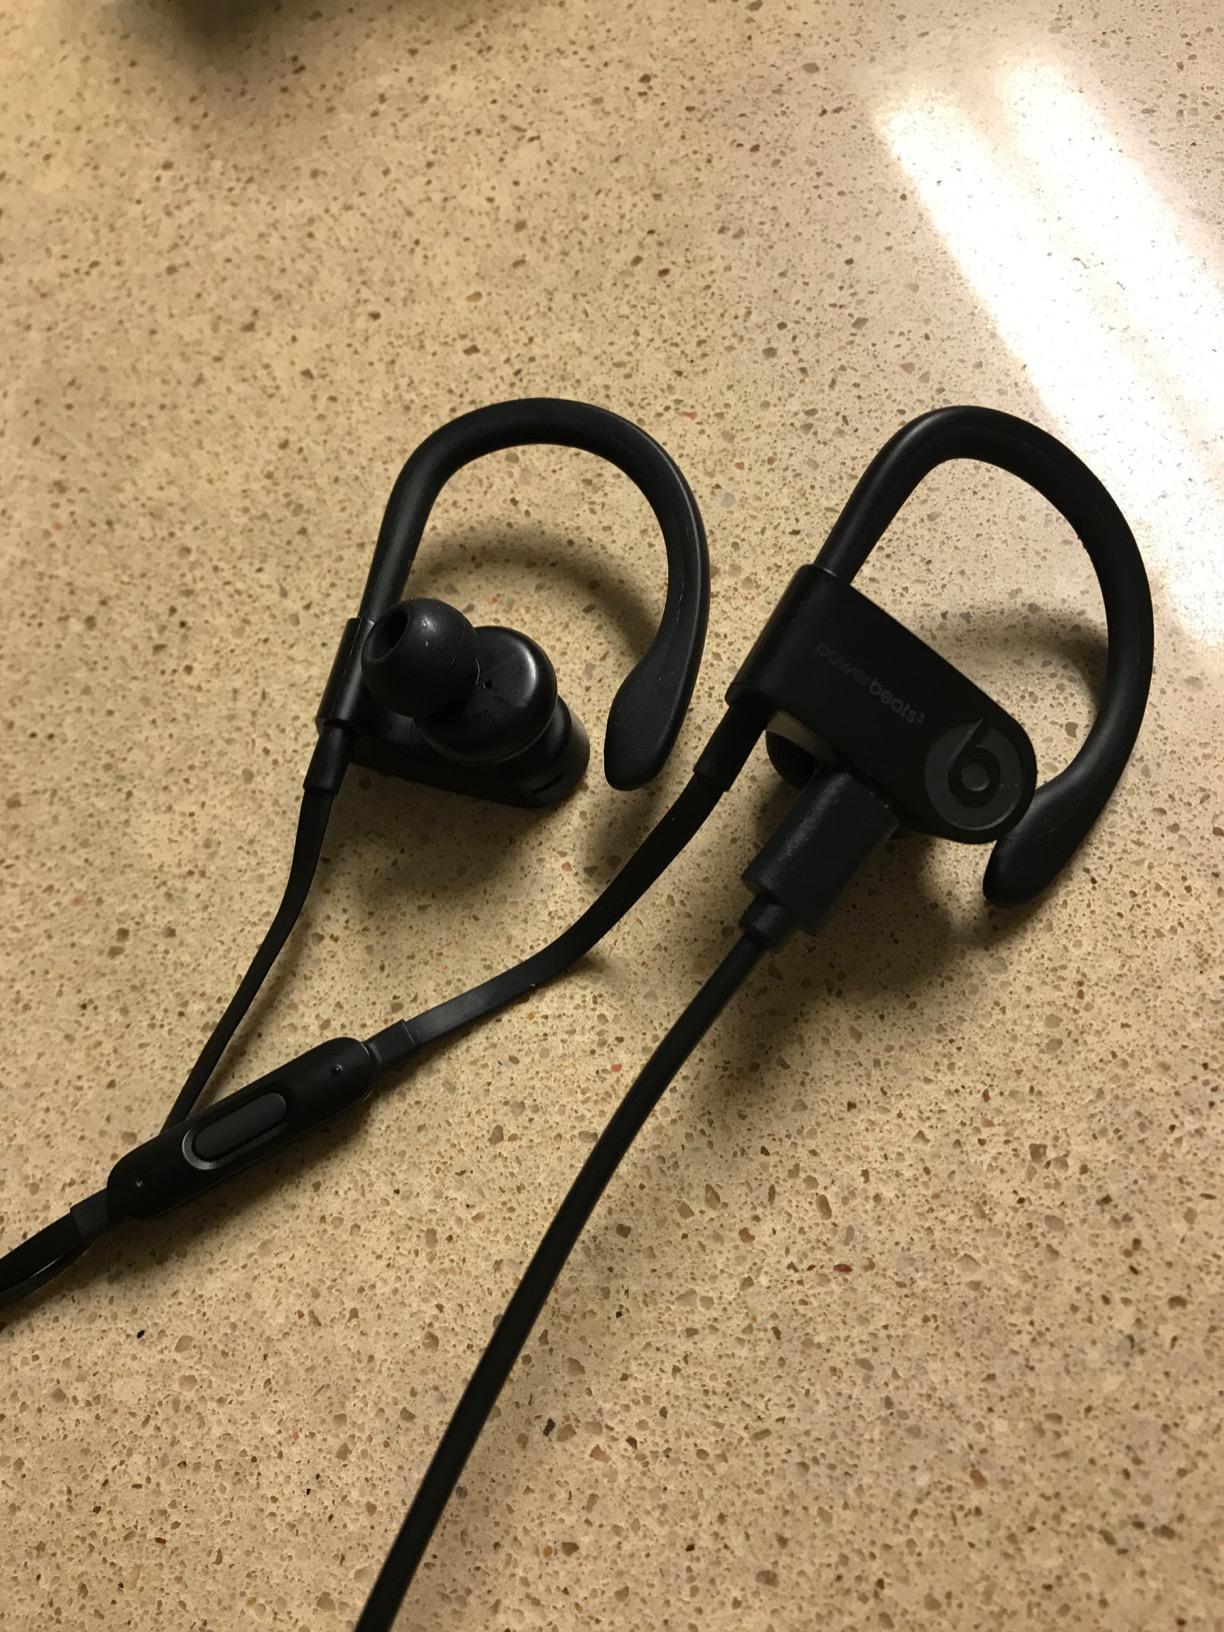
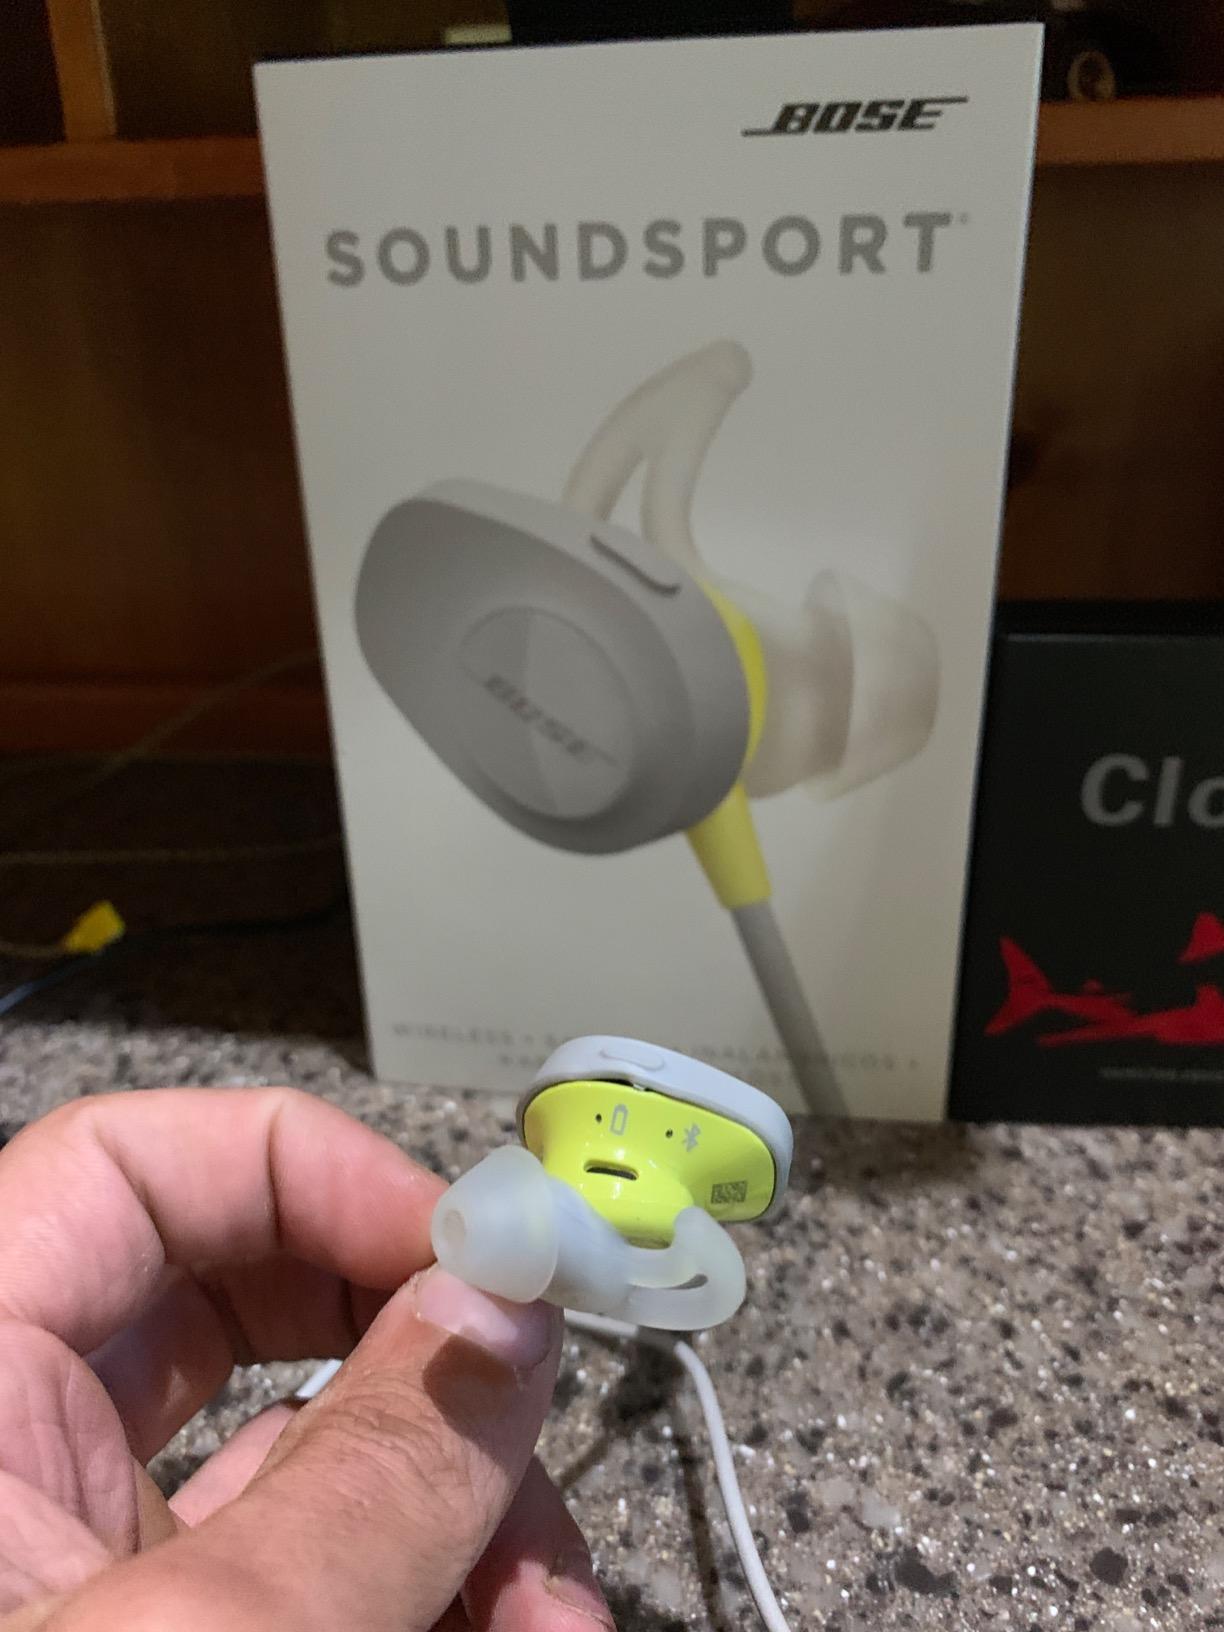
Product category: headphones
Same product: no